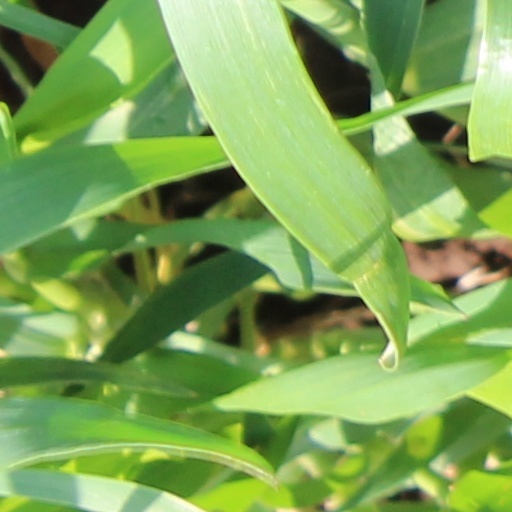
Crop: wheat